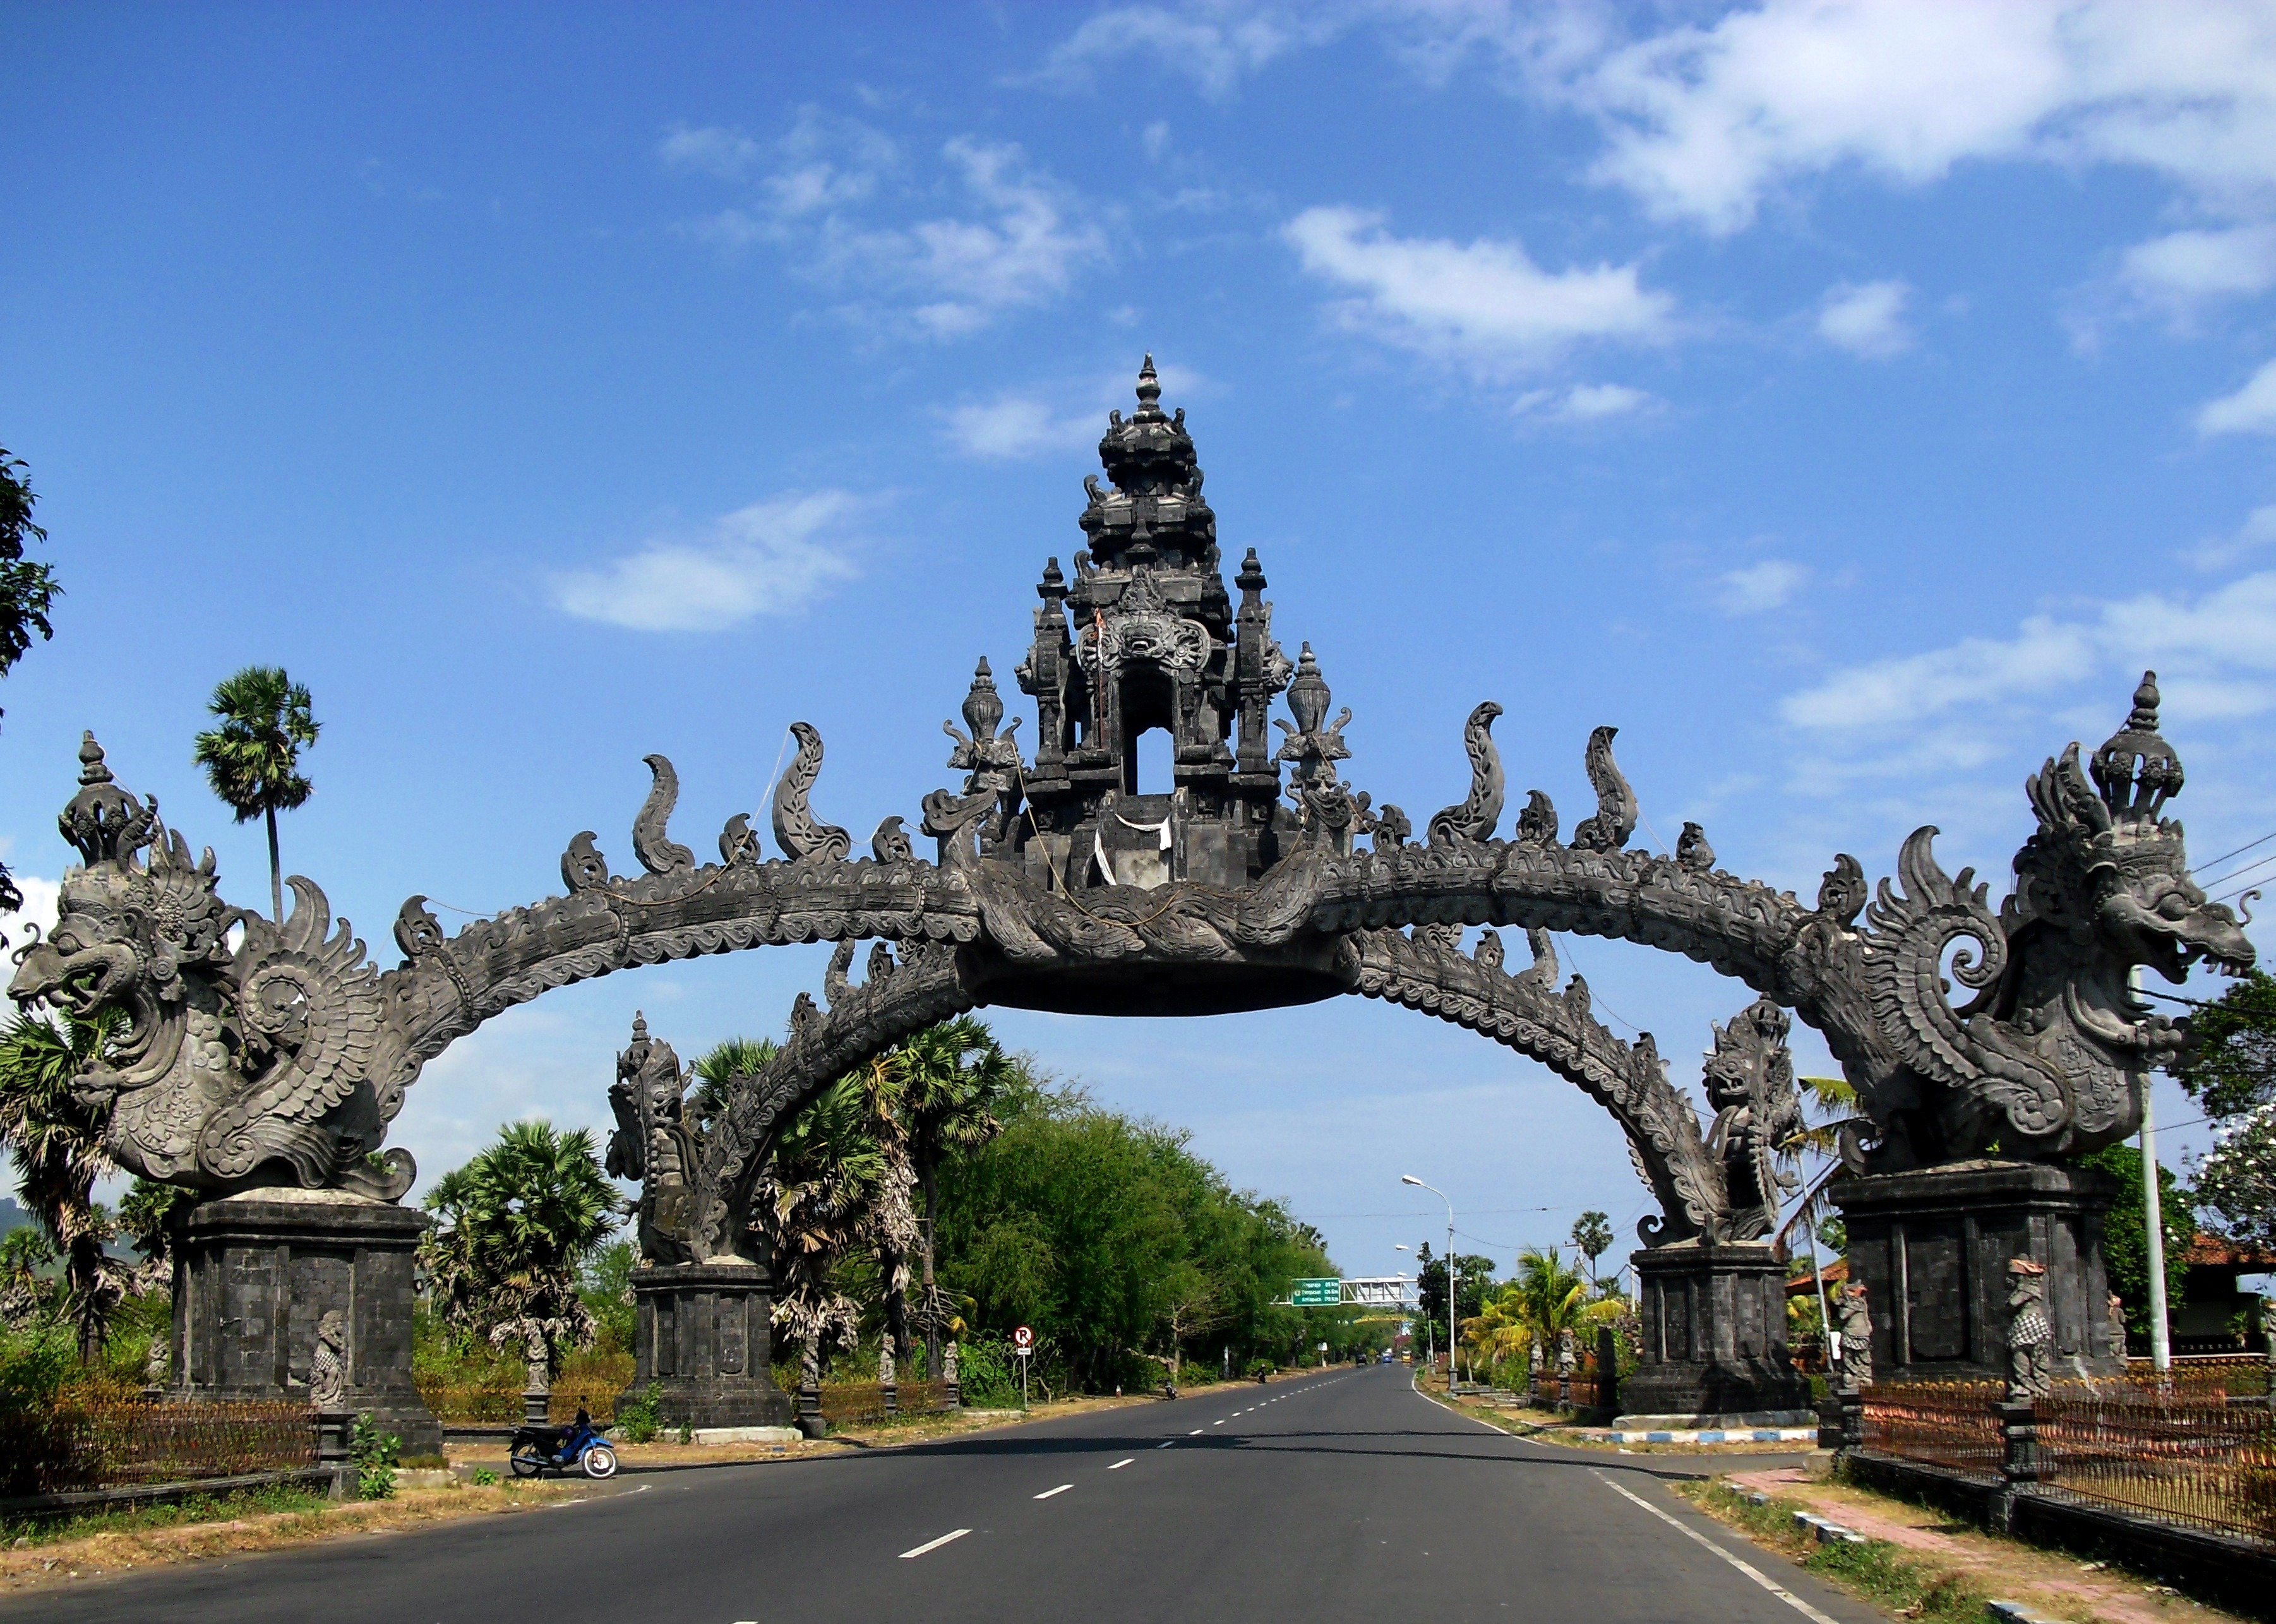
architecture, monument, asian, statue, arch, plaza, landmark, gate, art, culture, town square, indonesia, bali, gateway, gateway arch, gilimanuk, uniqe, gapura, rilief